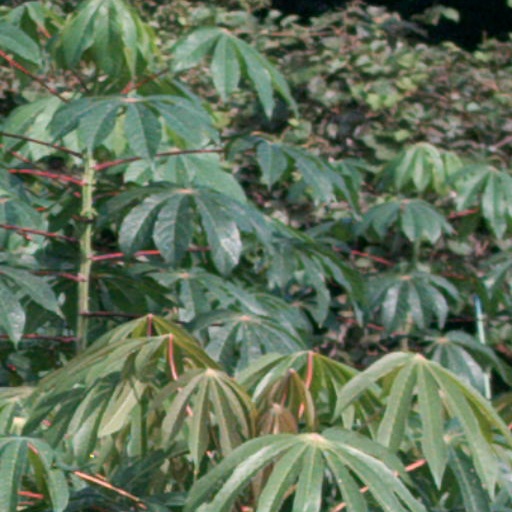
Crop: cassava